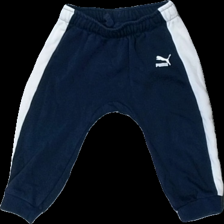
View: front
Type: Trousers
Category: Children
Brand: Puma
Colors: Blue, White
Material: 74% cotton 26% polyester
Pattern: Logo print
Cut: Regular
Size: 98
Season: All
Damage location: top right
Damage 2 location: bottom center
Damage 3 location: middle left
Price range: 50-100
Recommended usage: Reuse
Description: blå mjukisbyxor med vita ränder på sidorna och logga fram